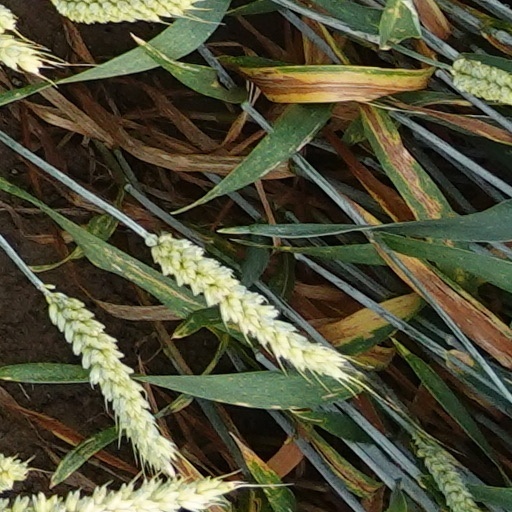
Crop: wheat